Andrew Copson

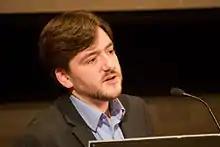
Andrew Copson speaking in 2012

Along with biologist and author Richard Dawkins, Copson has questioned the need for "atheist churches", an idea posited by Alain de Botton in response to a Humanist debate over the idea of creating an atheist temple, and has expressed doubt in regards to future success of The Sunday Assembly. He has also spoken frequently in regard to state education in England and the provision of non-religious schools and evidence-based teaching, both in his capacity as Chief Executive of the BHA and as a lifelong Humanist. Copson commented: He considers collective worship and the teaching of religion in schools "one of the biggest education debates of our time."